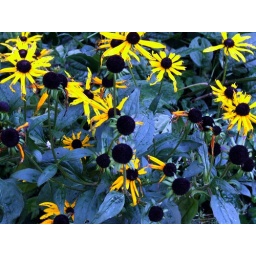
Even in decay they are beautiful. Try to focus on the black flower heads.